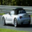
Label: automobile